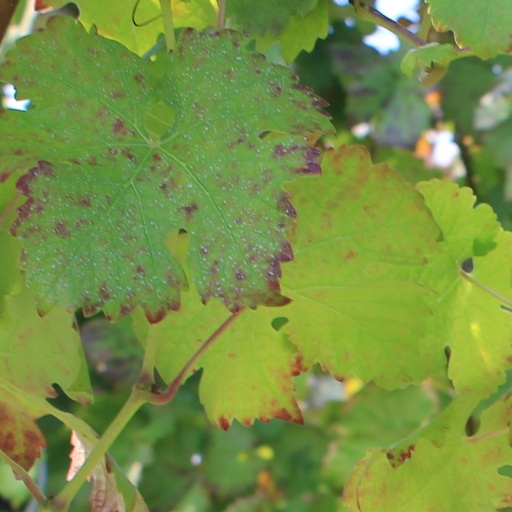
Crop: grape